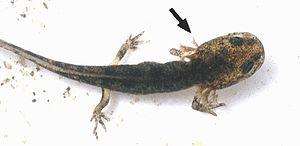
Les Tétrapodes sont une super-classe d'animaux vertébrés gnathostomes dont le squelette comporte habituellement deux paires de membres et dont la respiration est normalement pulmonaire.